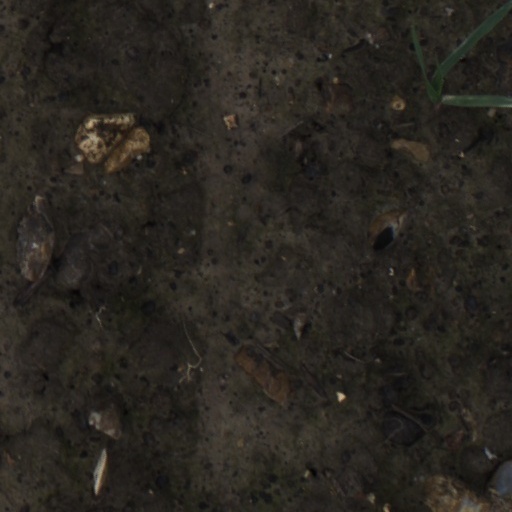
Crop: wheat